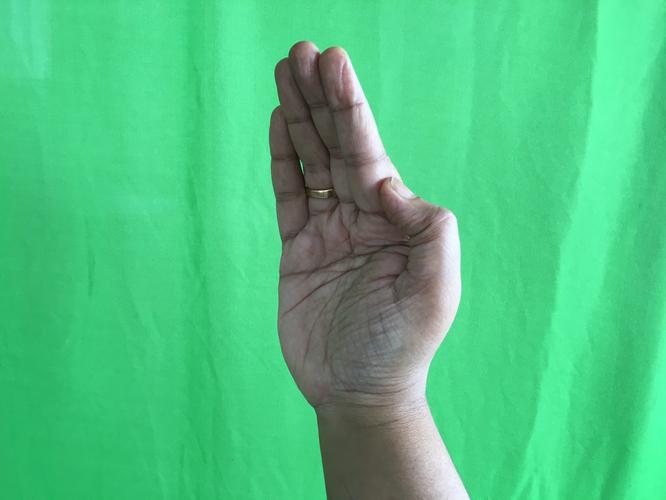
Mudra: Sarpasirsha
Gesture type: single_hand